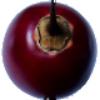
Label: tamarillo